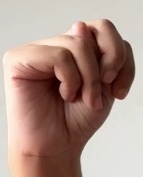
ASL sign: N